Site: brandenburg
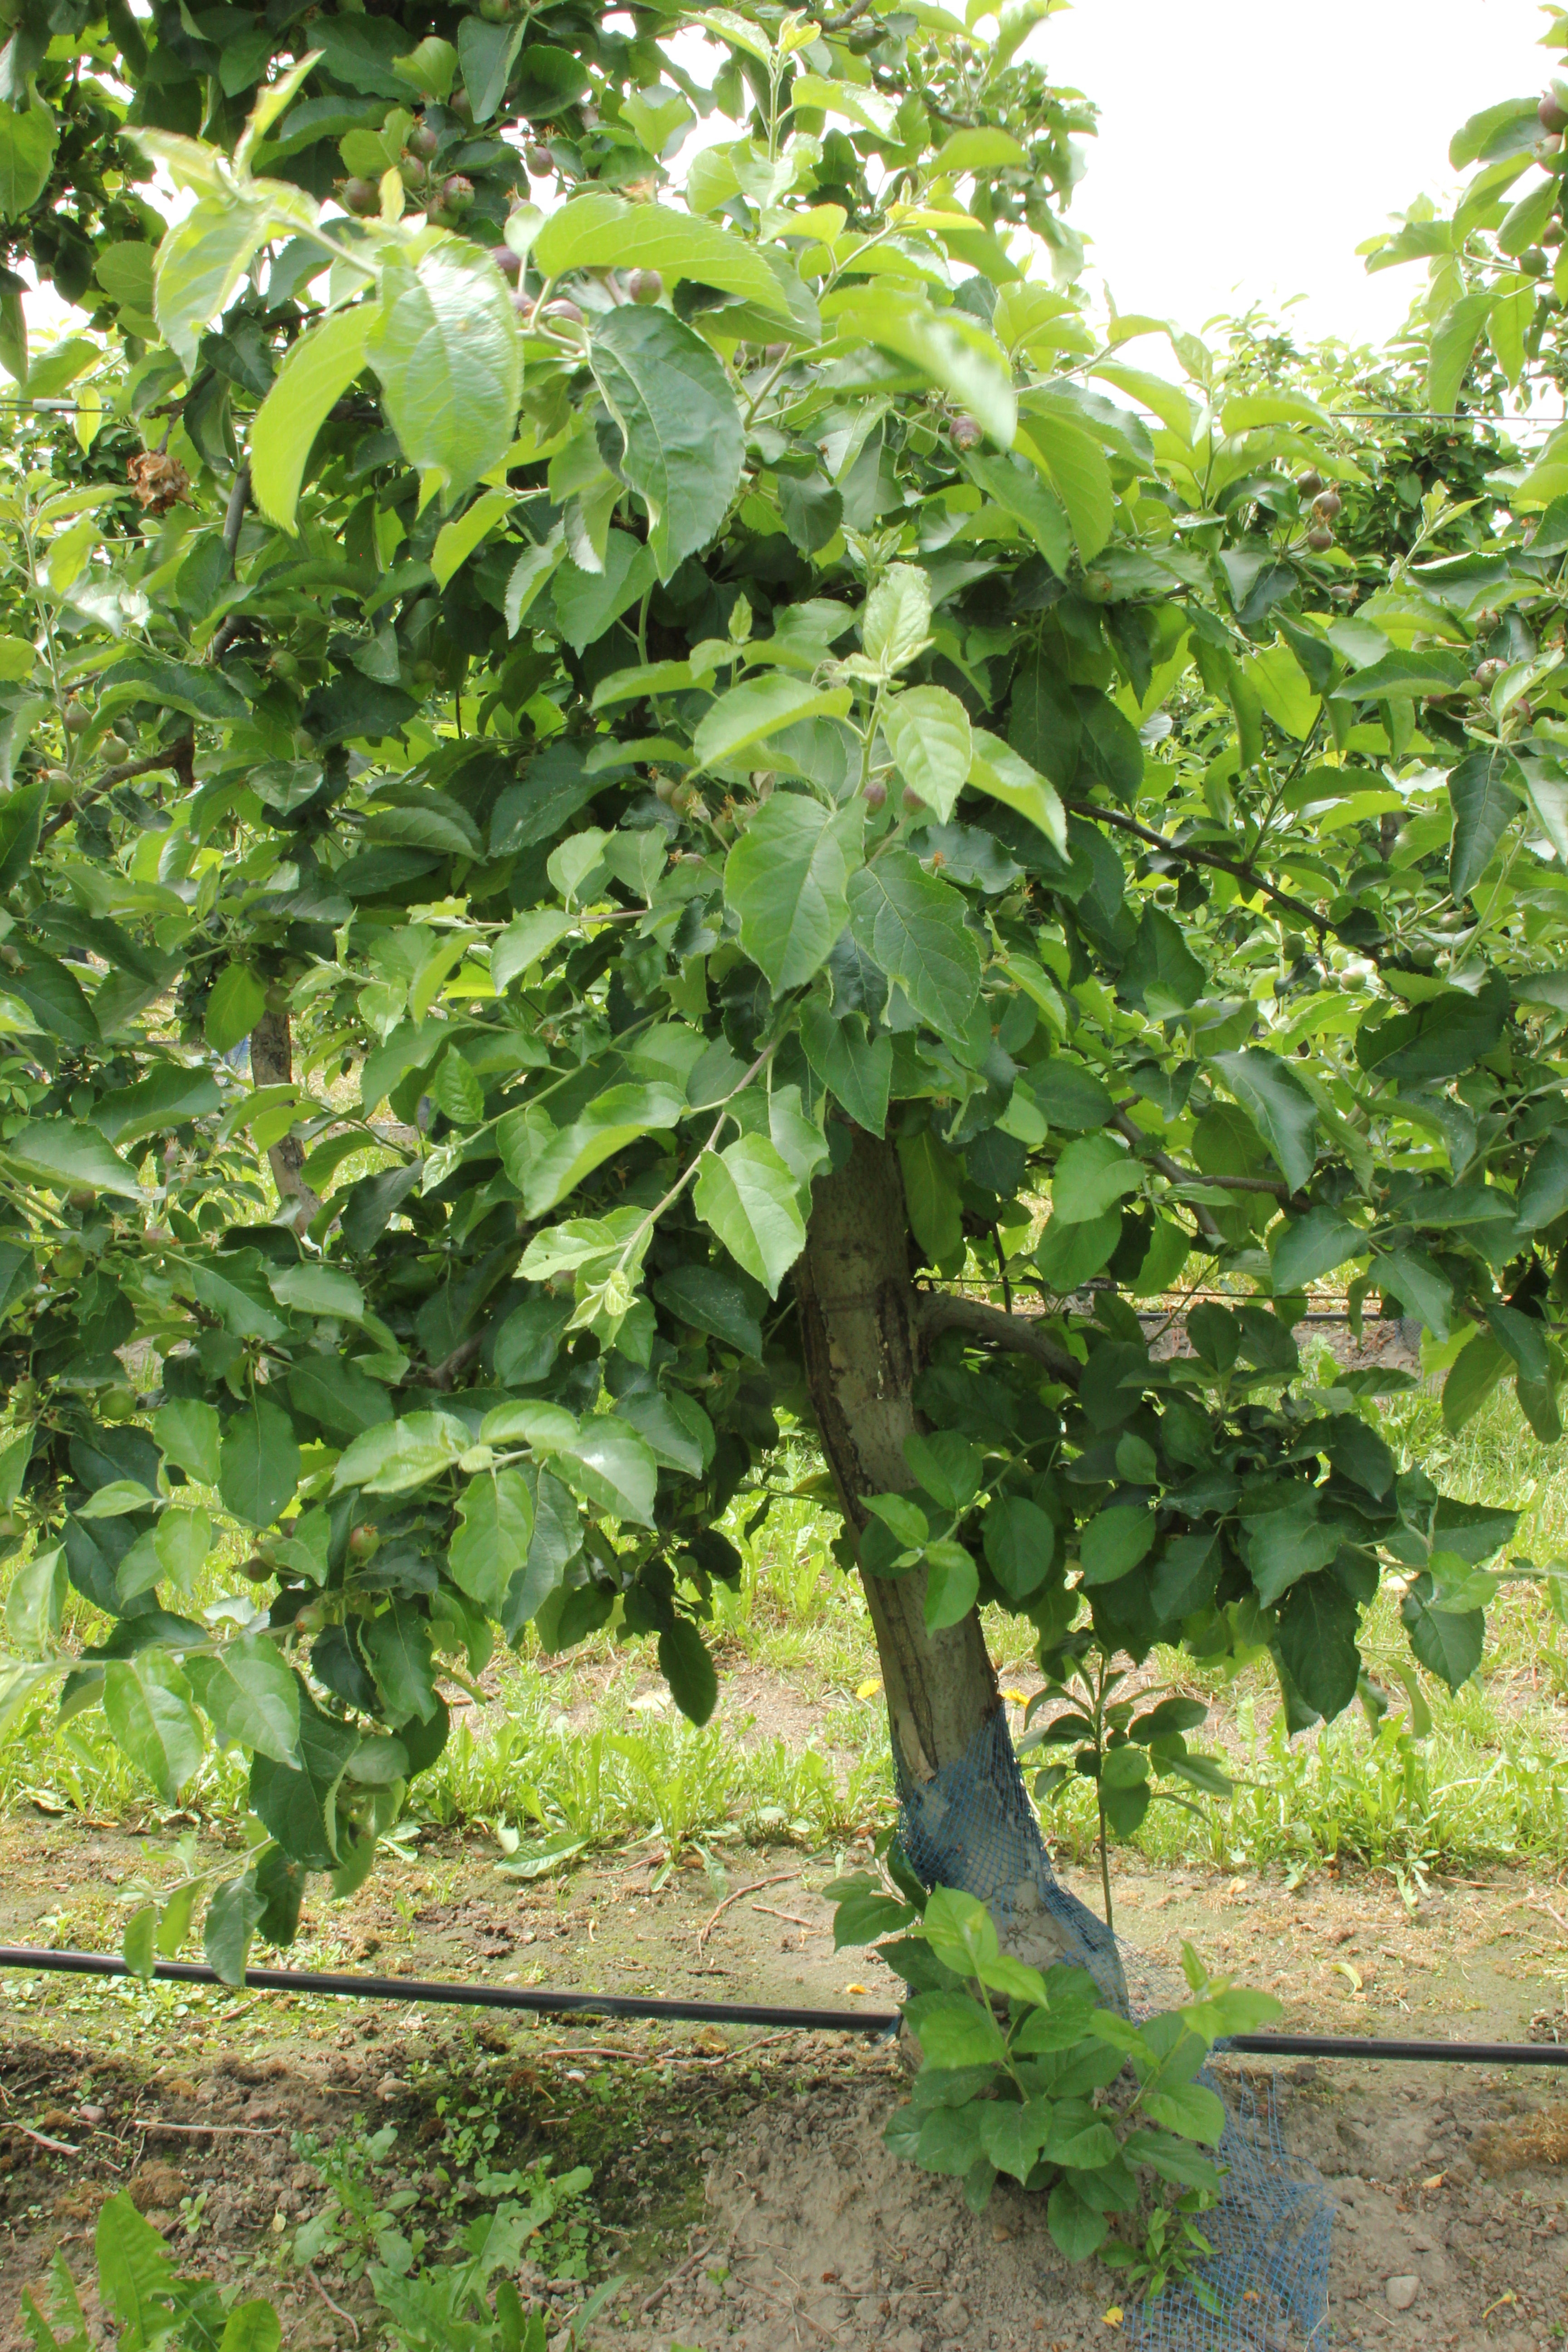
Growth stage (BBCH 72): Development of fruit